Historisches Stadttheater Weißenhorn

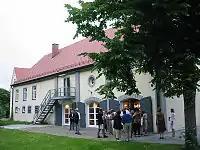
Weissenhorn Stadttheater Hofseite

Historisches Stadttheater Weißenhorn is a theatre in Weißenhorn, Bavaria, Germany.